Bhutan Scouts Association

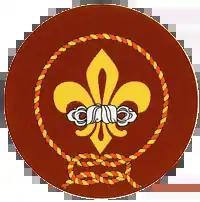
འབྲུག་ཨིསི་ཀའུཊ་ཚོགས་པ་

The Bhutan Scouts Association, also known as Druk Scout Tshogpa (Dzongkha:འབྲུག་ཨིསི་ཀའུཊ་ཚོགས་པ་), is a coeducational organization that is part of the World Organization of the Scout Movement. As of 2021, it has a membership of 76,876 members. The association is committed to the education of young people through a value system based on the Scout Promise and Law, with the aim of building a better world where individuals are self-fulfilled and play a constructive role in society.